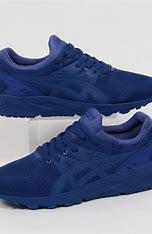
Brand: Asics
Model: Gel Kayano EVO